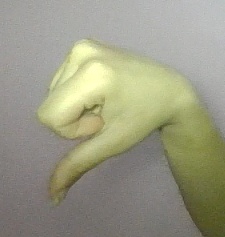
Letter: waw